Charlie Morton (pitcher)

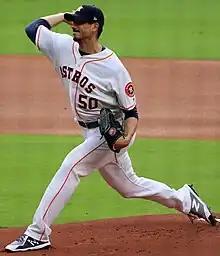
Morton pitching with the Astros in 2018

Speaking before his first start with the Indians, Morton said "I was pressing. I wasn't being myself on the mound those last couple of times I went out there in Pittsburgh. There was so much going on in my mind. At the end of last year, I finished strong, I got a glimpse of what I could do, truly, in the big leagues, going out there and going deep into games, being competitive, and being someone who was pretty good. I wanted to be out there for myself and because I care about this team and organization. At the same time, though, after that last one, that last start, because I care about these guys is why, exactly, I knew I couldn't go back out there again."